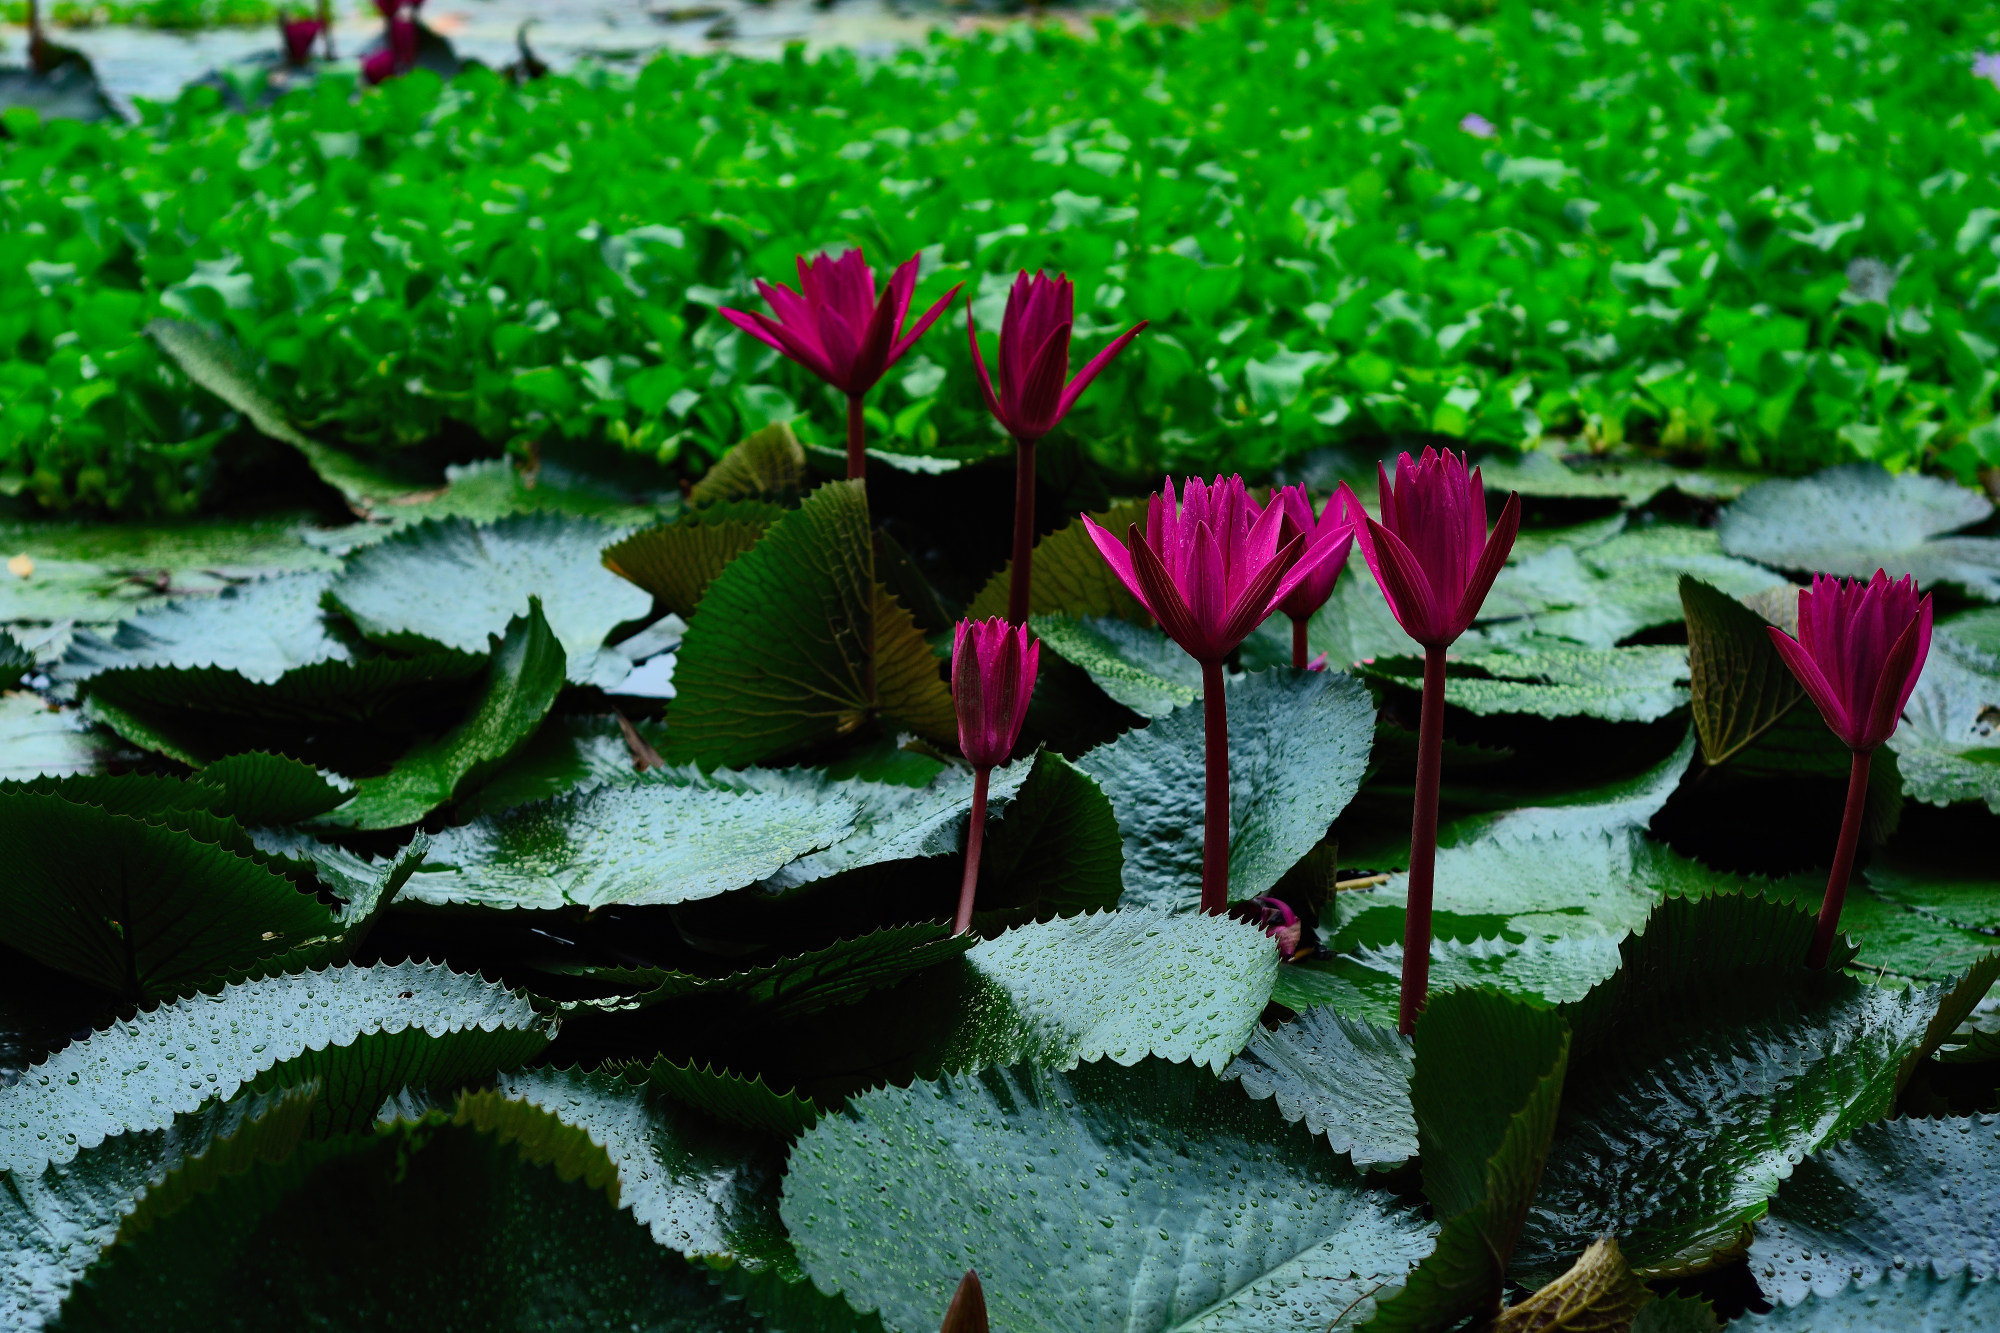
Pink Water Lily & Water Hyacinth — Khurushkul Pond, Bangladesh
Pink water lily (Nymphaea) flowers blooming amid dense water hyacinth (Eichhornia crassipes) coverage in a freshwater pond near Khurushkul, Cox's Bazar, Bangladesh. Photographed during the June 2026 monsoon season, with post-rain water droplets visible on the lily pads. Part of a 100-image GPS-tagged survey of the same pond.
Location: Khurushkul, Chattogram, Bangladesh
Captured: 2026-06-19T10:36:50+06:00